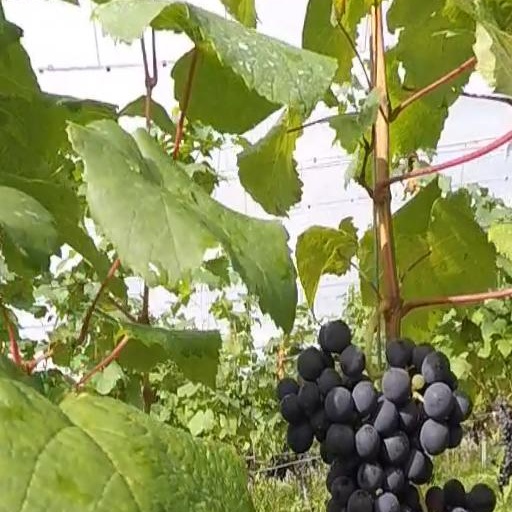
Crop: grape